Emergency medical services in Poland

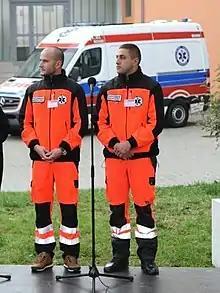
Polish paramedics in uniform

In Poland before 2006 emergency ambulances teams were classified into two types, type R (now S), and type W (P), which are staffed as follows: